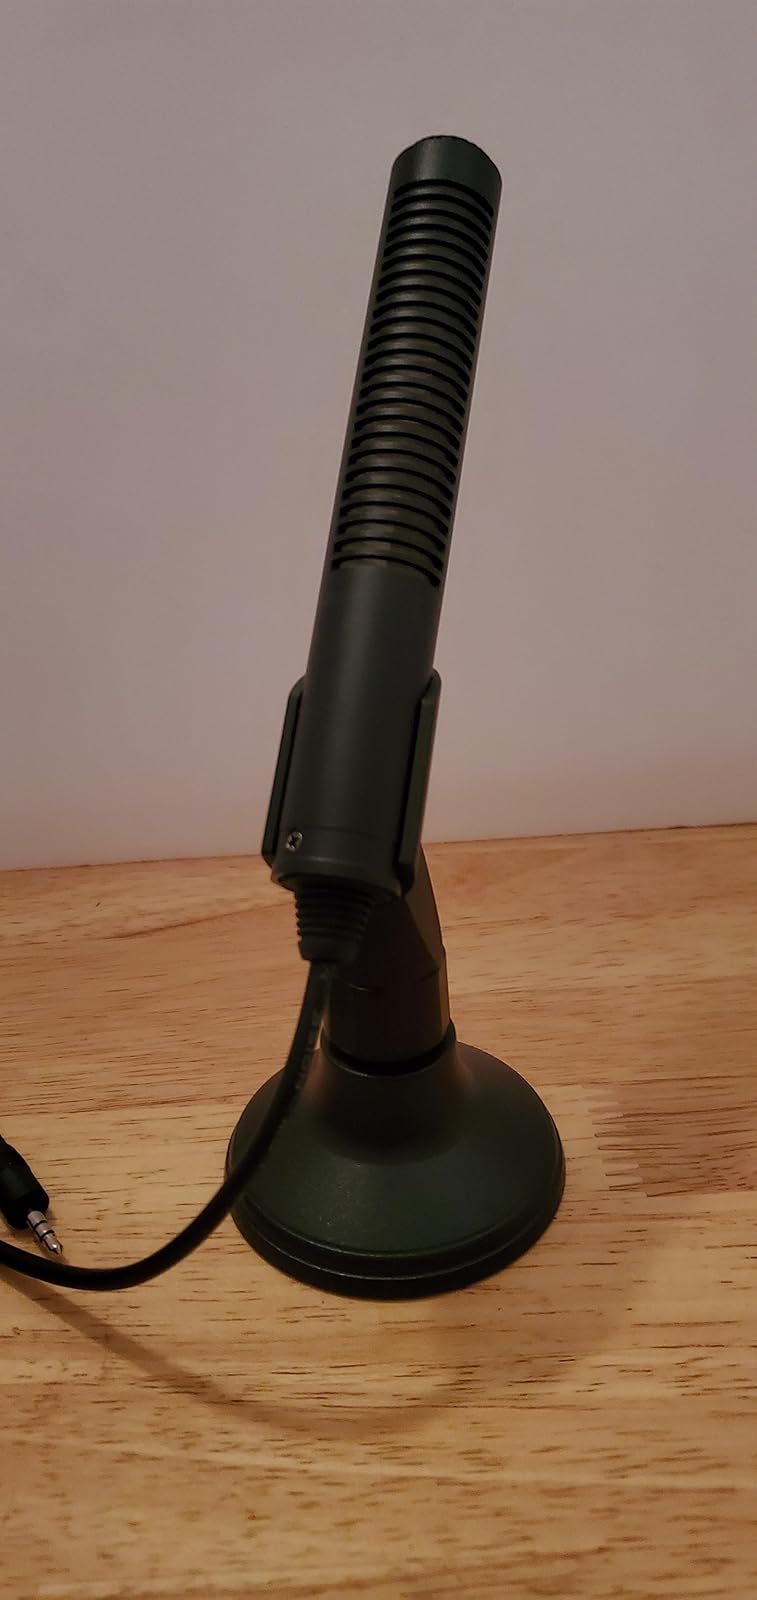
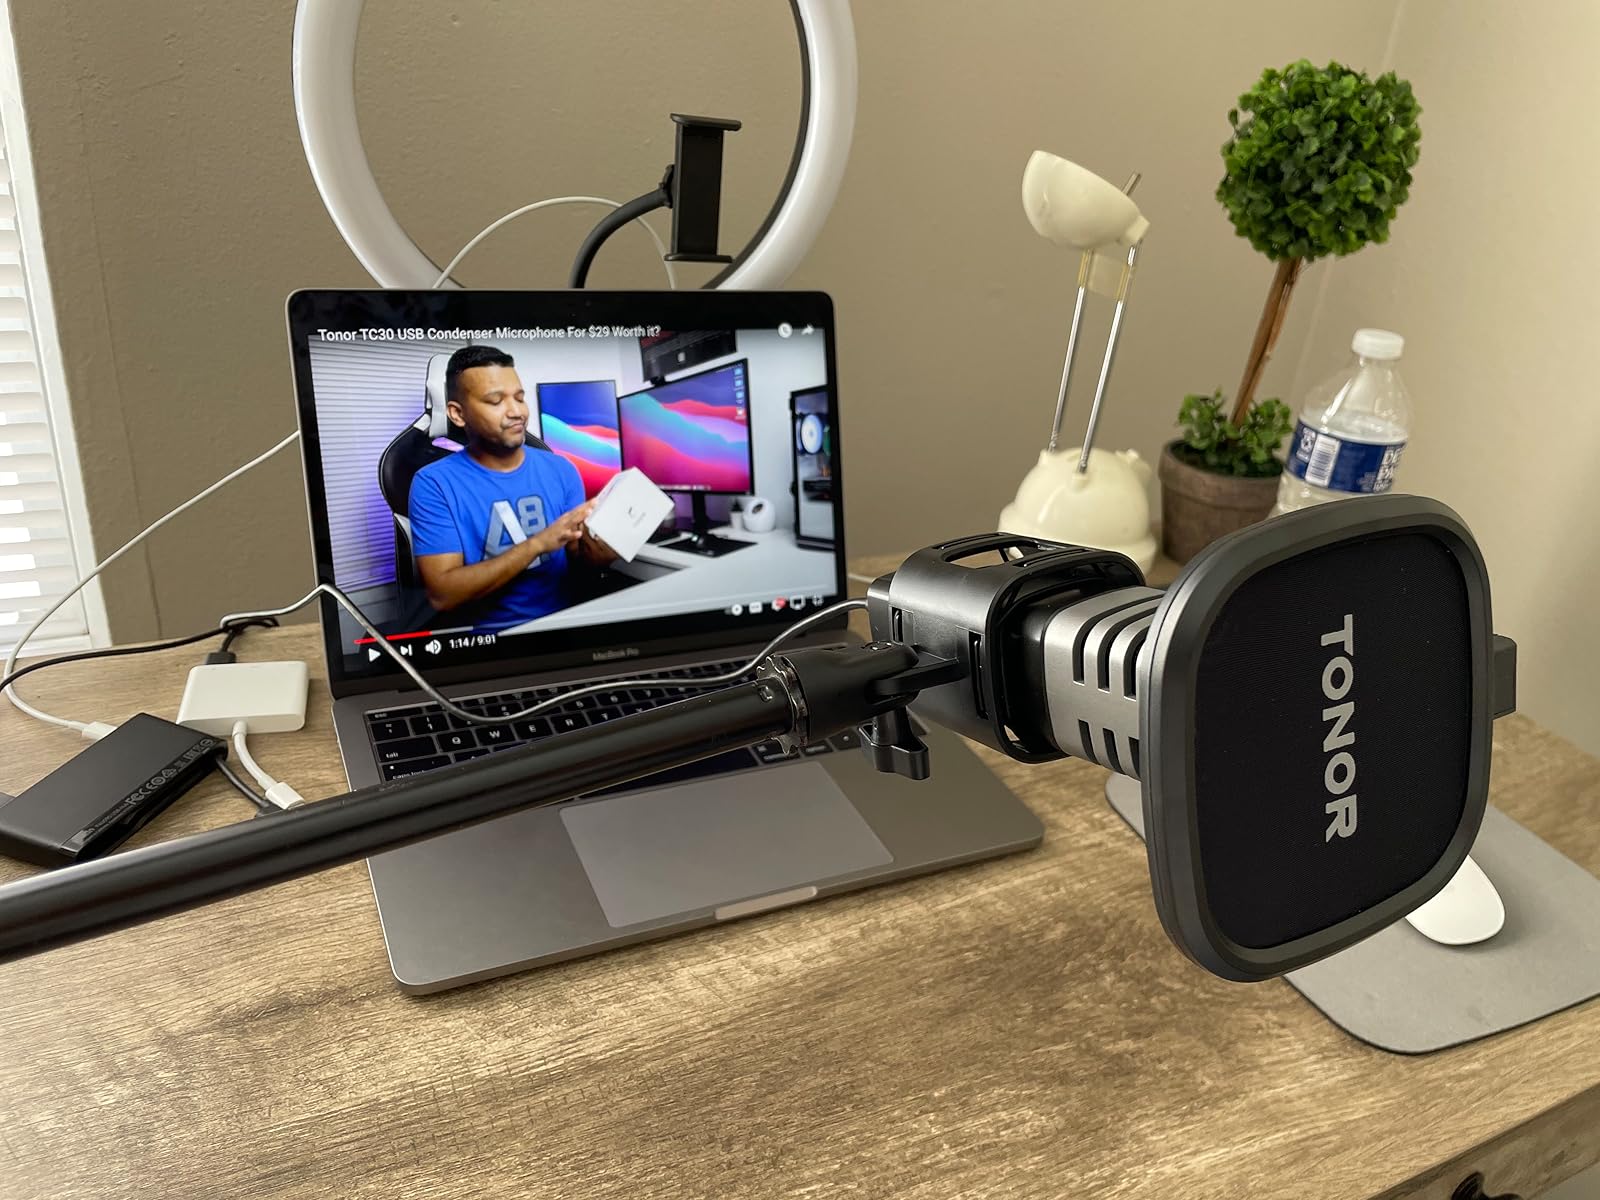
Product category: microphone
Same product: no